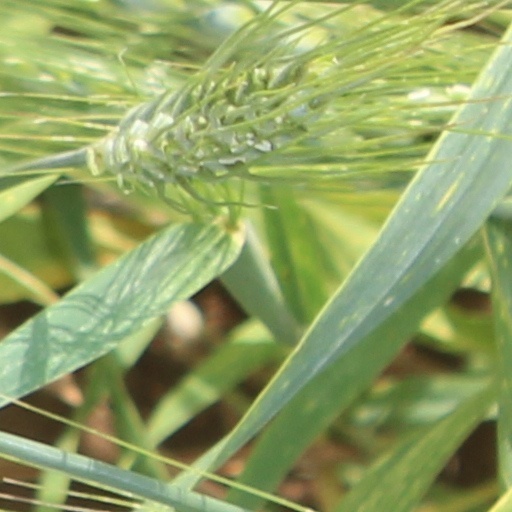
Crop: wheat